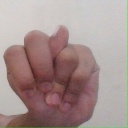
अक्षर: न